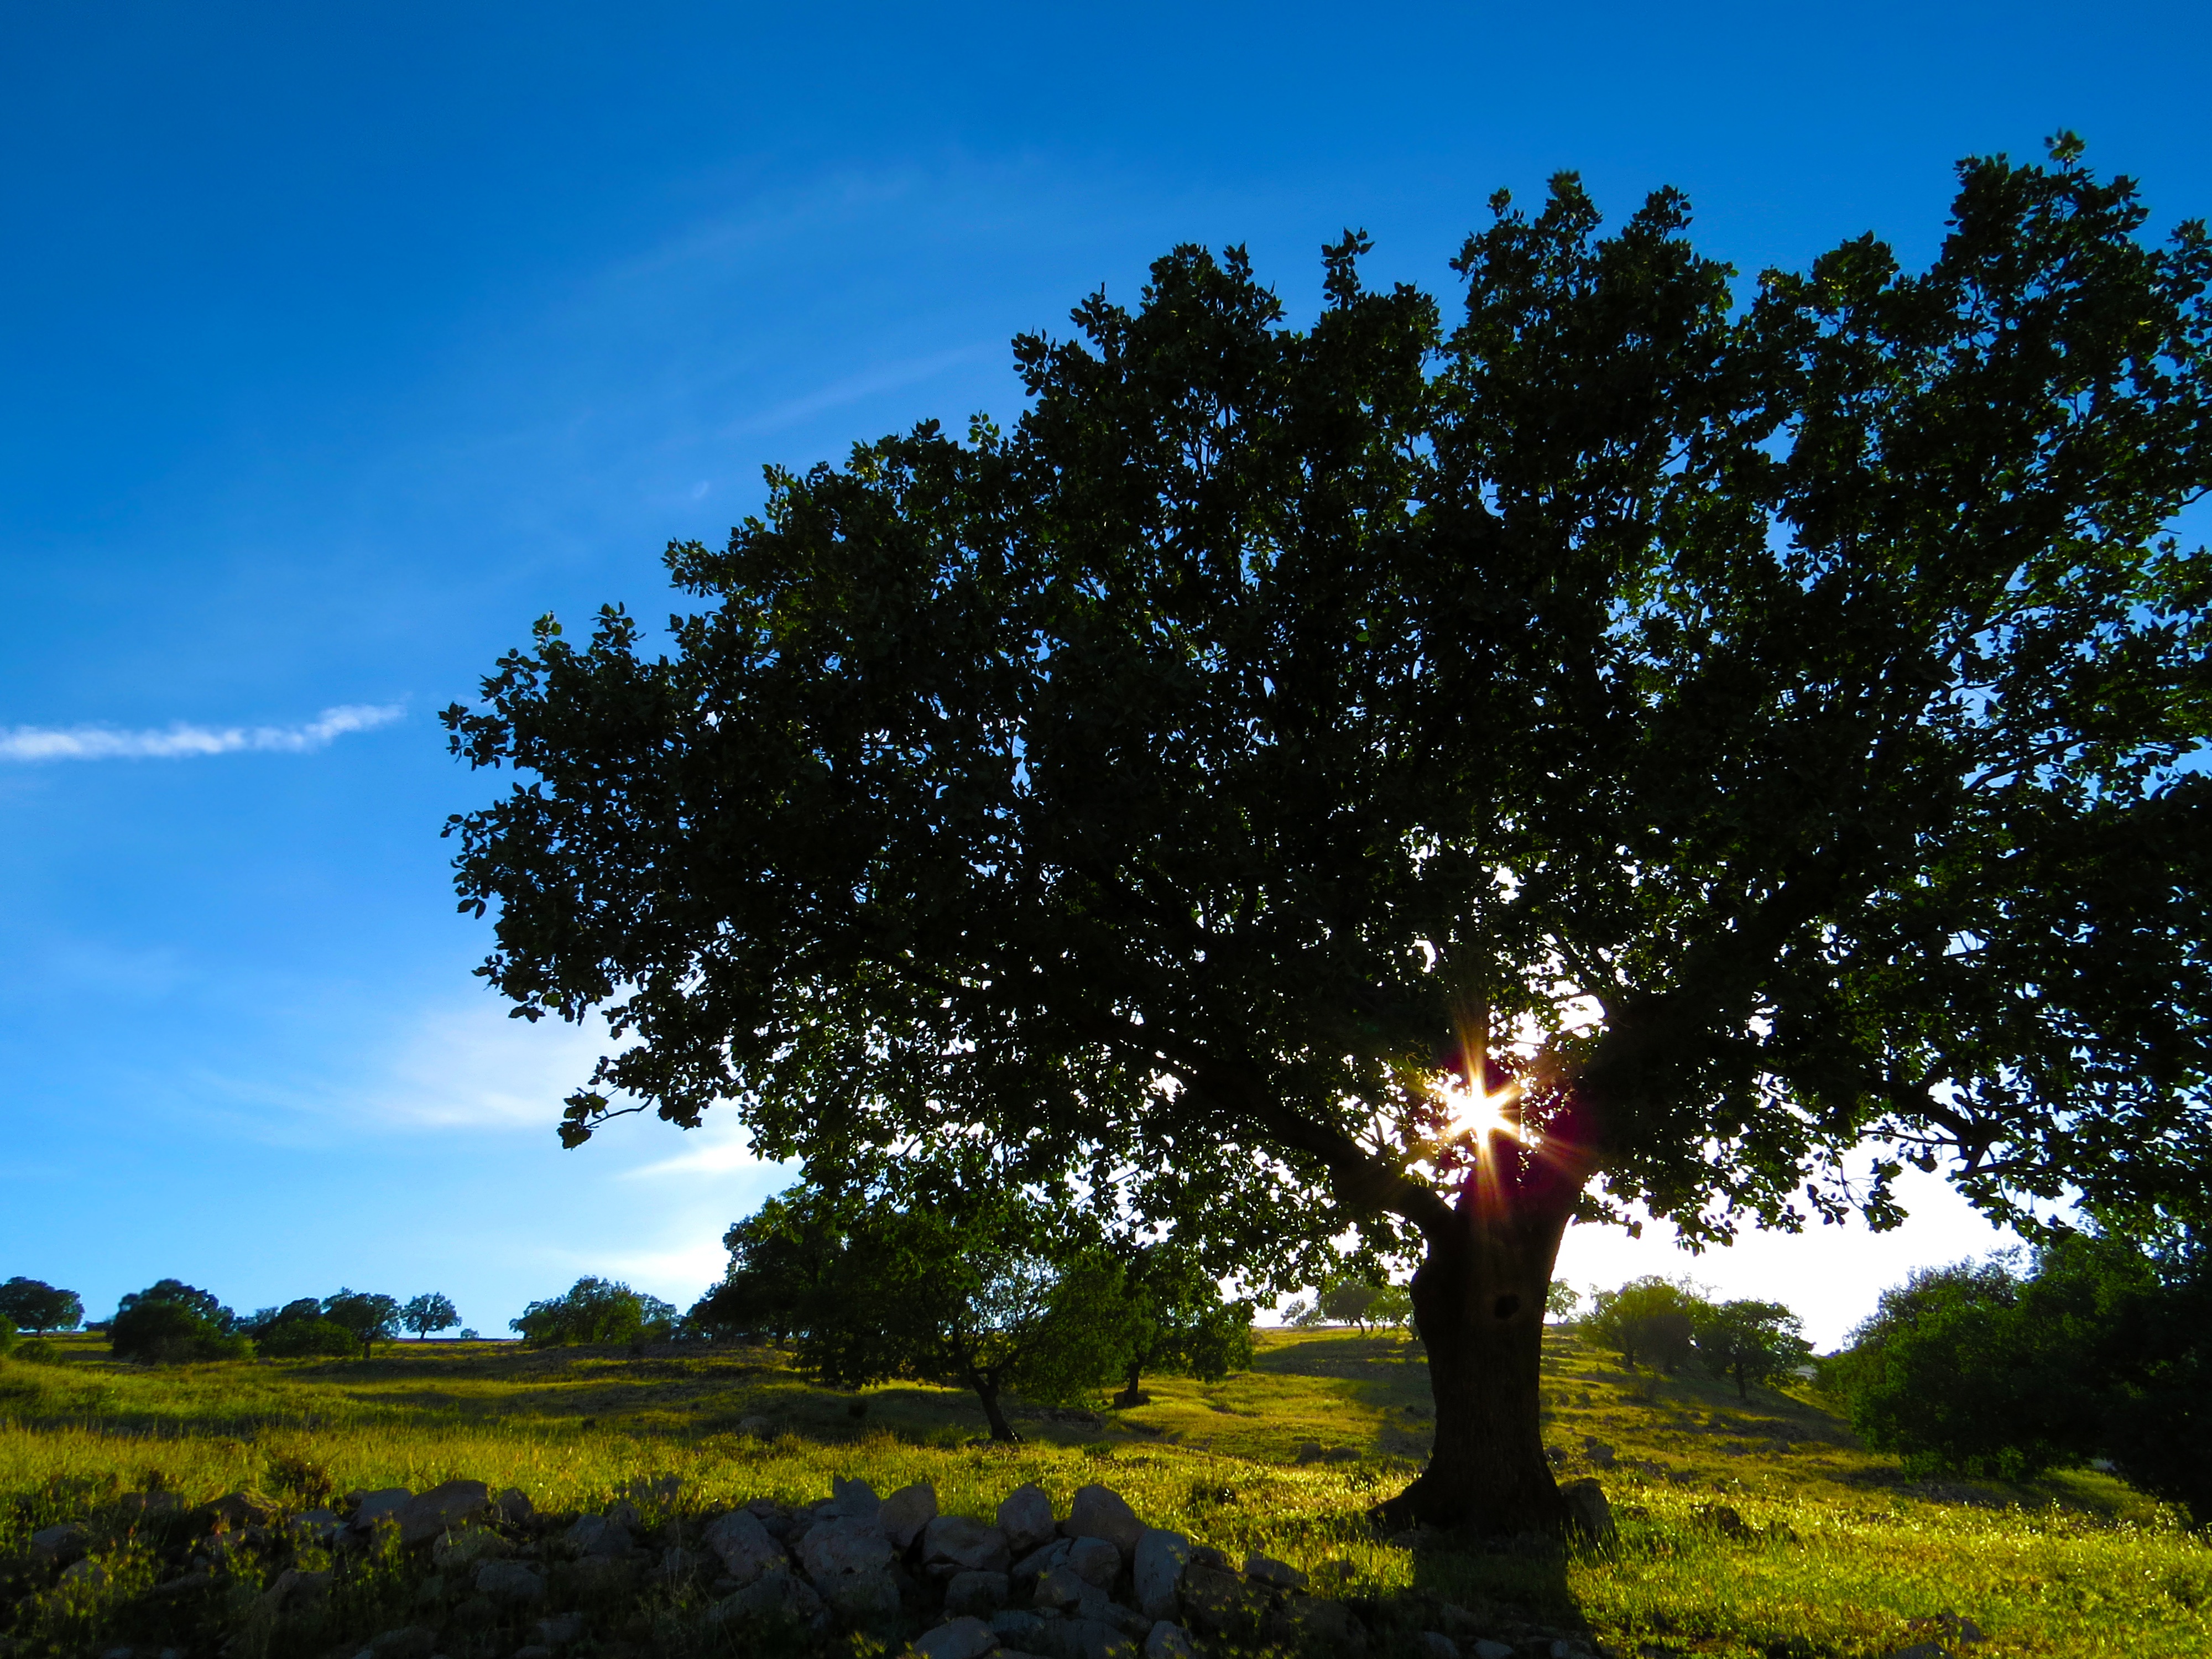
landscape, tree, nature, grass, outdoor, horizon, cloud, plant, sky, sun, sunset, field, meadow, countryside, sunlight, morning, leaf, hill, flower, summer, environment, idyllic, spring, green, autumn, weather, blue, agriculture, season, bright, rural area, woody plant, arecales